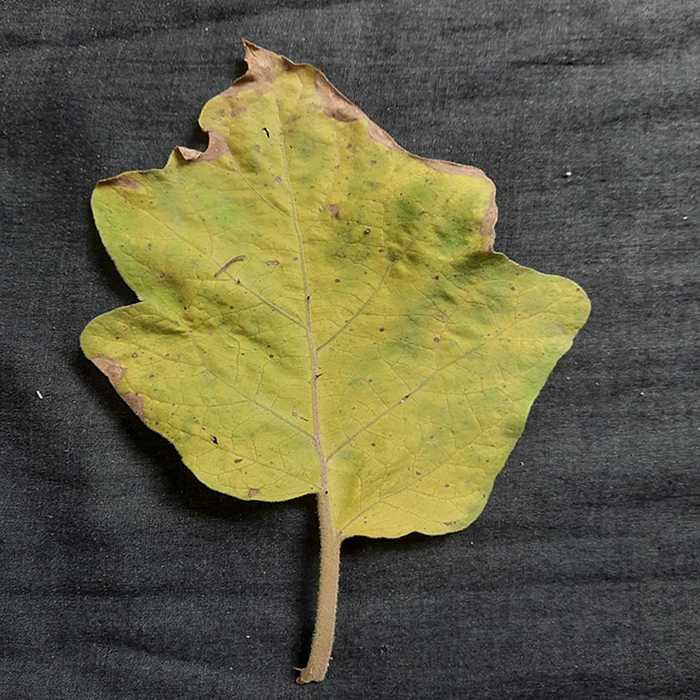
Plant: Eggplant
Label: Eggplant verticillium wilt